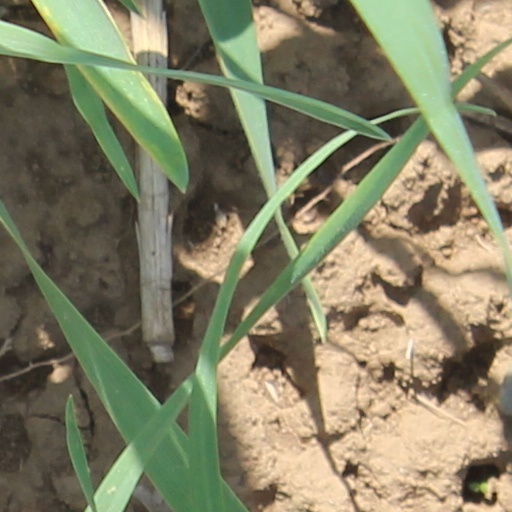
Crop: wheat